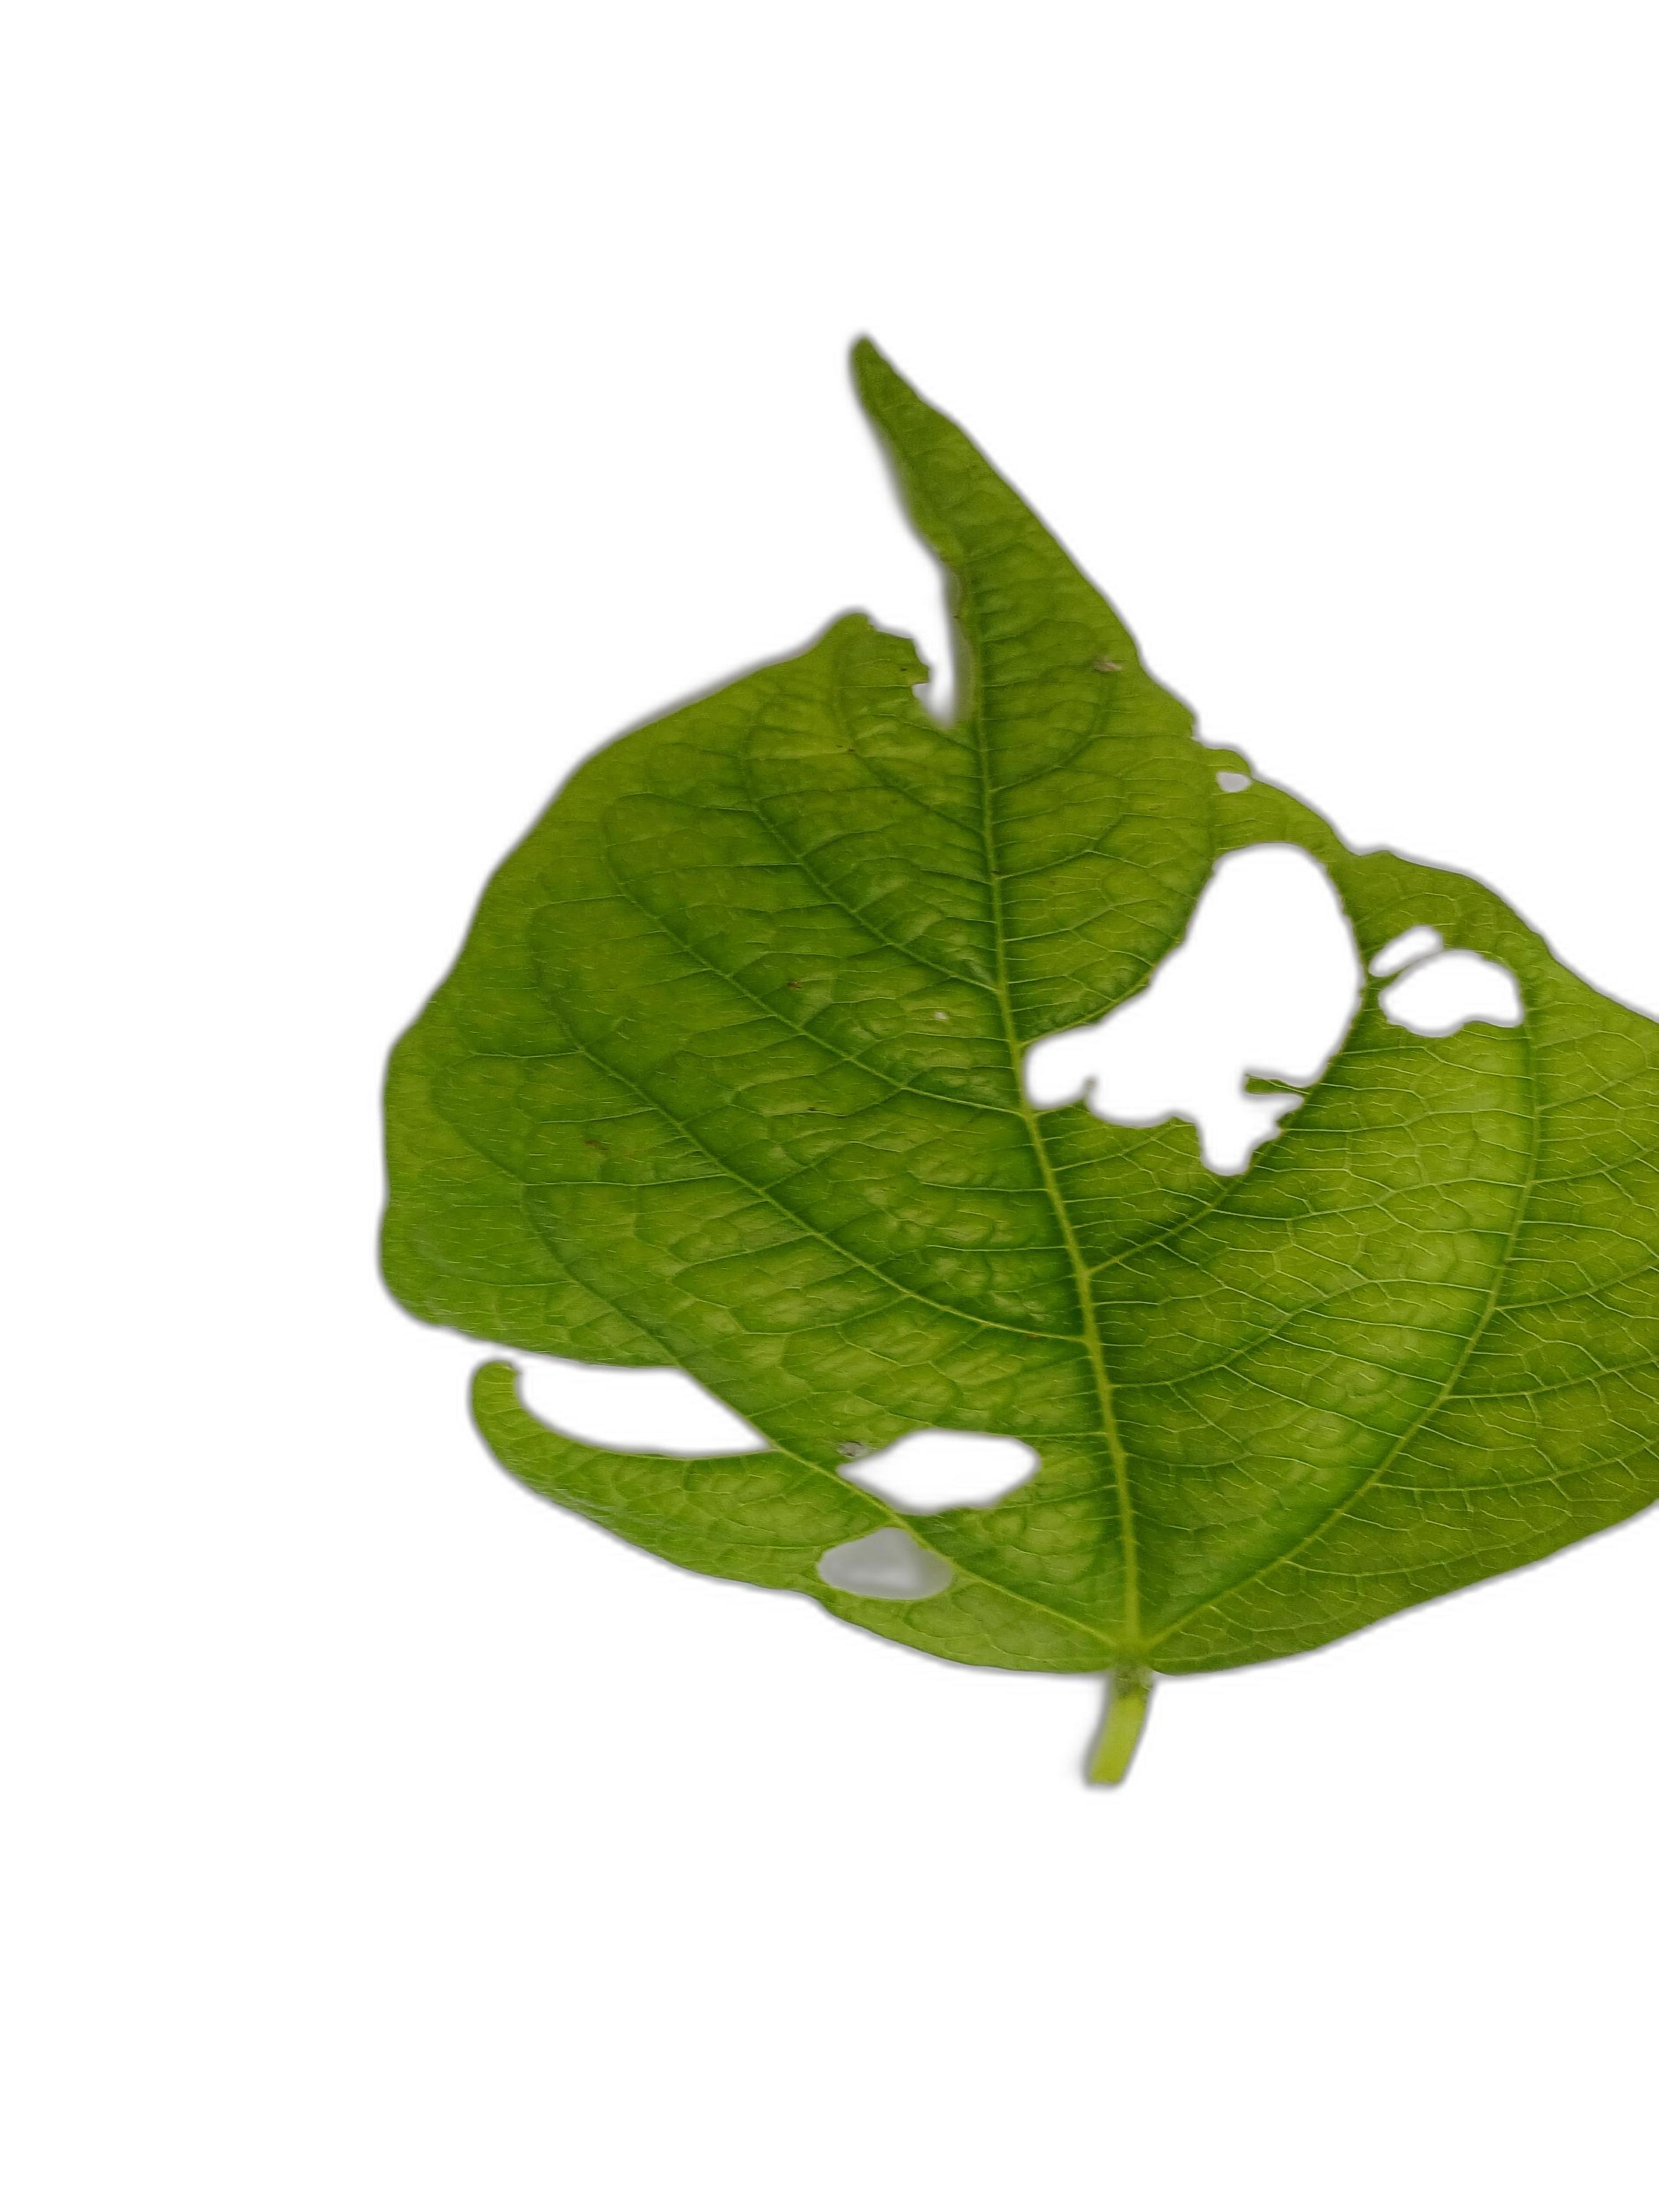
Label: Leaf Crinkle